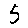
Label: 5